Nikoghayos Tigranian

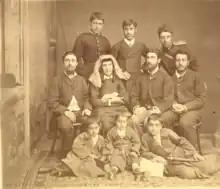
Tigranian family. Second row, second from the right is Nikoghayos.

He collected folk music, particularly mughams, which he used in original works and in various arrangements. He was awarded a bronze medal at the 1900 Paris International Festival as a “pioneer in collecting and featuring Oriental melodies”. It was through his efforts that melodies sung at the turn of the previous century in Transcaucasia by Armenian, Persian and Kurdish peoples were preserved. A number of composers, including Alexander Spendiaryan, Aram Khachaturian, Mikhail Ippolitov-Ivanov, Reinhold Moritzevich Glière, Armen Tigranian, and Sargis Barkhudaryan, have utilized these melodies in their own compositions. Tigranian was the first composer to translate such music into orchestral terms.